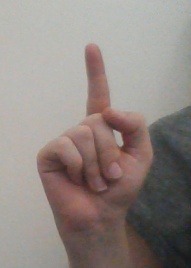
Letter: bb